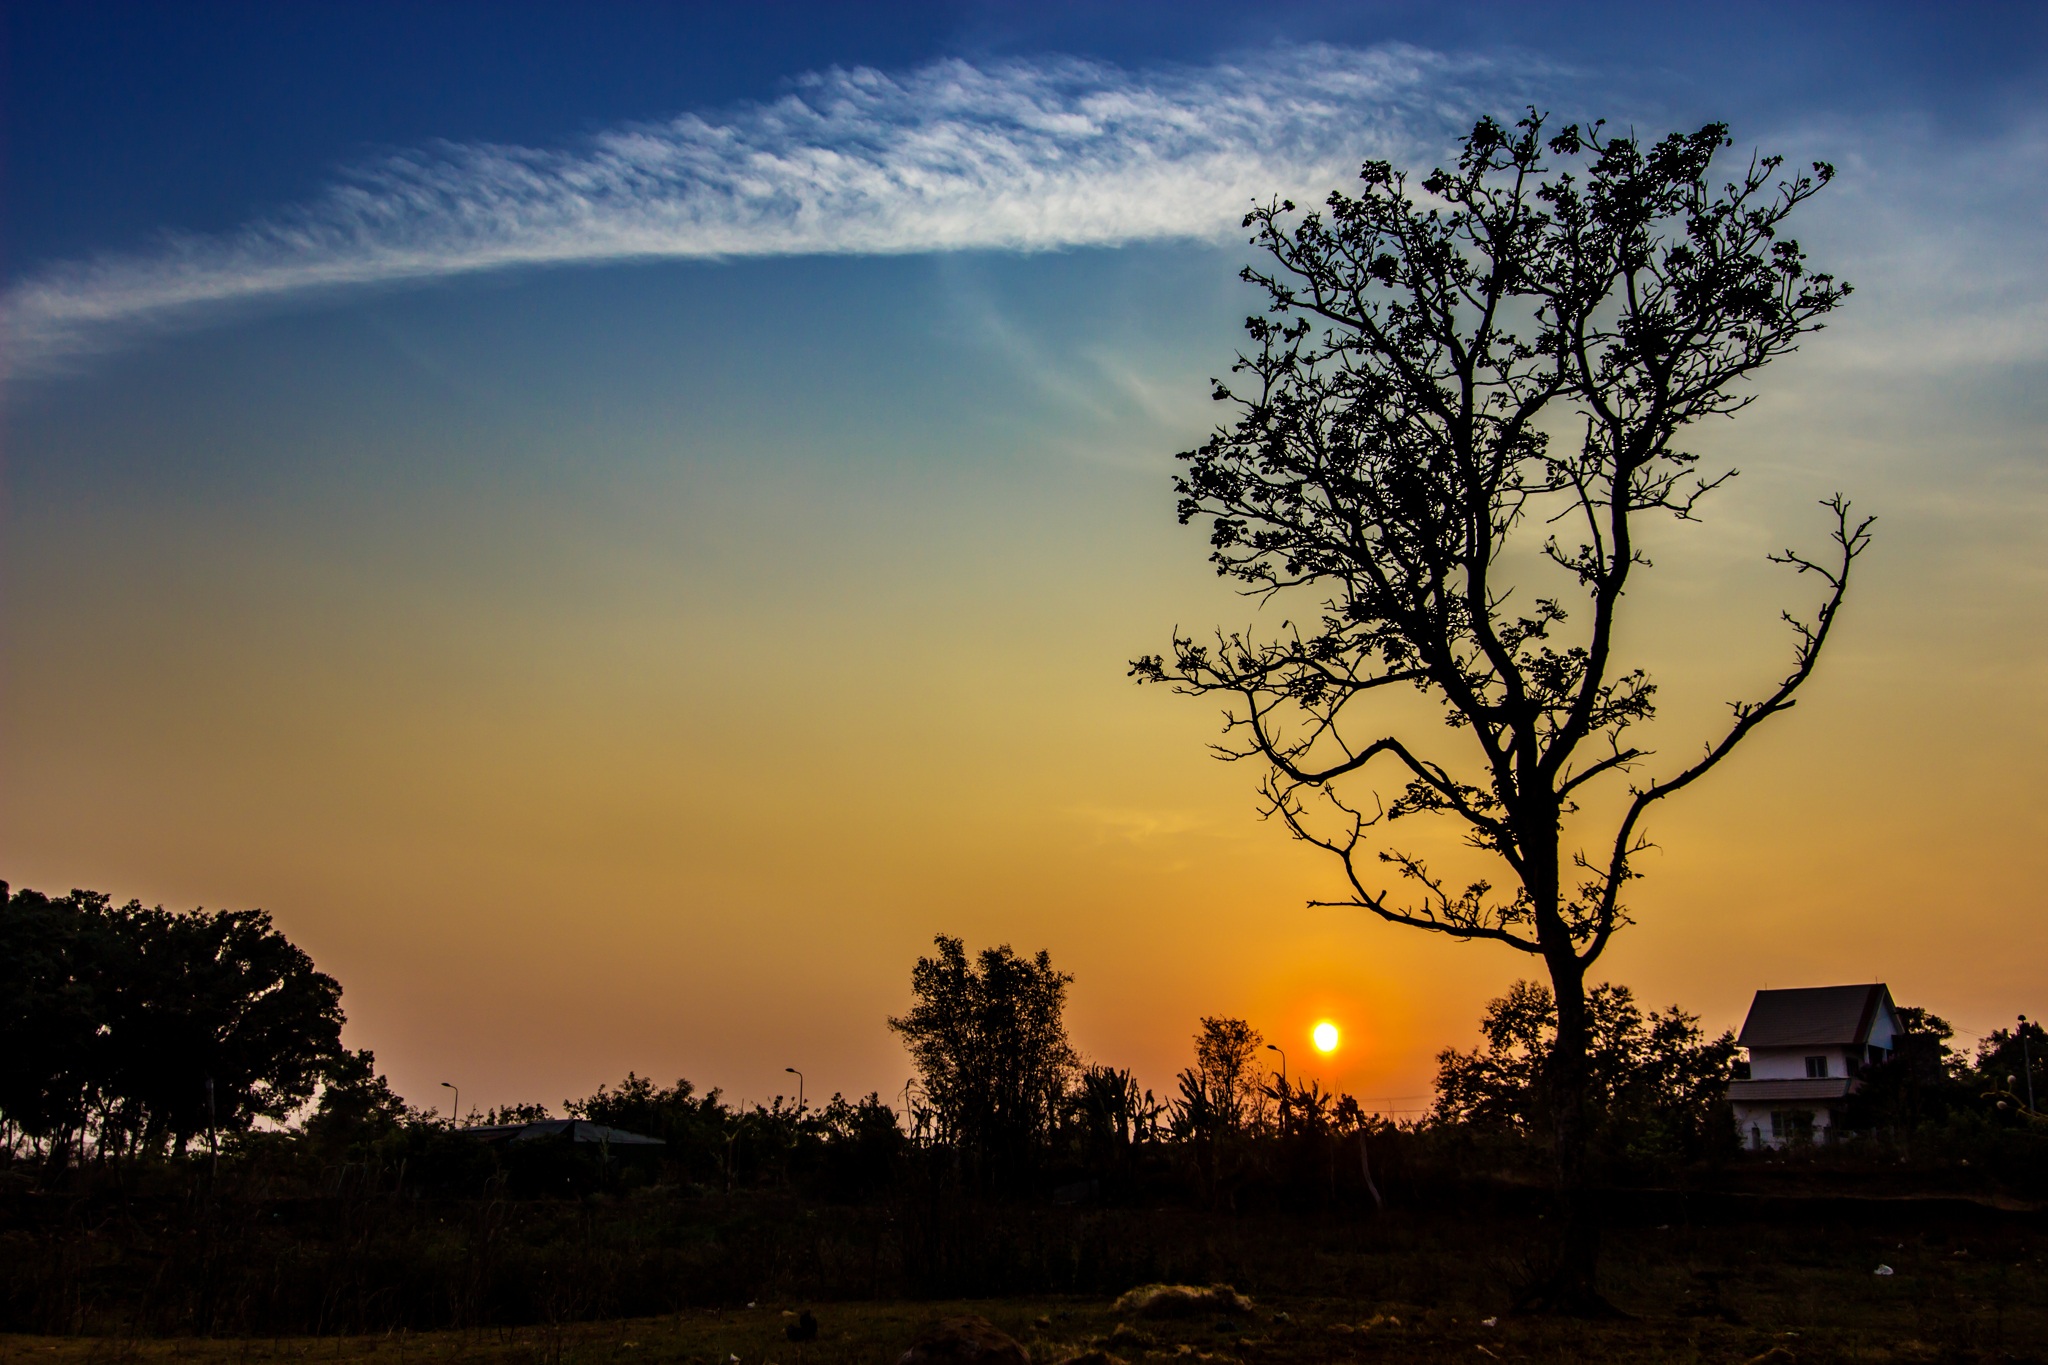
tree, nature, outdoor, horizon, cloud, sky, sun, sunrise, sunset, field, sunlight, morning, dawn, atmosphere, male, dusk, evening, savanna, write, lak, dak, afterglow, kao, ea, atmospheric phenomenon, woody plant